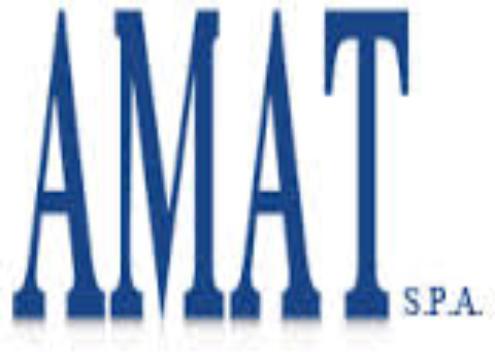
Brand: AMAT
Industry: Others